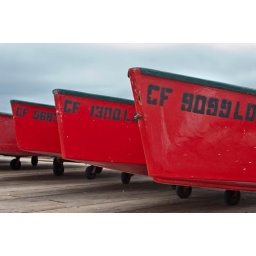
Hulls of red boats against a grey sky